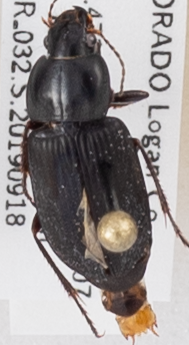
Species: Anisodactylus carbonarius
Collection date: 2019-09-18
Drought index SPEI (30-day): -0.26
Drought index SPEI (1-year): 0.454
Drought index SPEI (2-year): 0.8